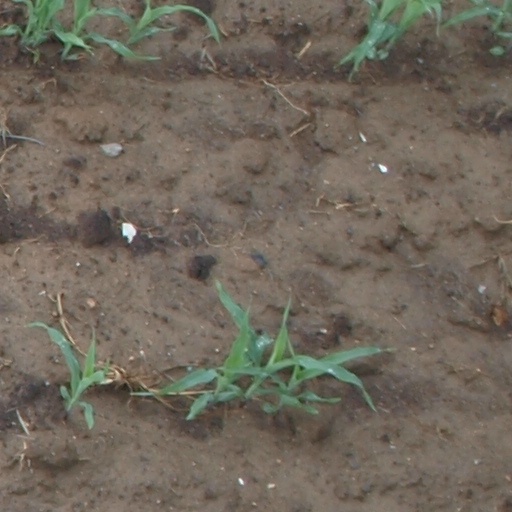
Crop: maize; corn